Johnny English (film series)

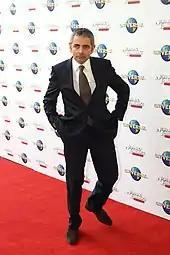
Rowan Atkinson at the premiere of "Johnny English Reborn".

Johnny English, an incompetent MI7 office worker, is promoted to top agent and tasked to investigate the theft of the Crown Jewels.